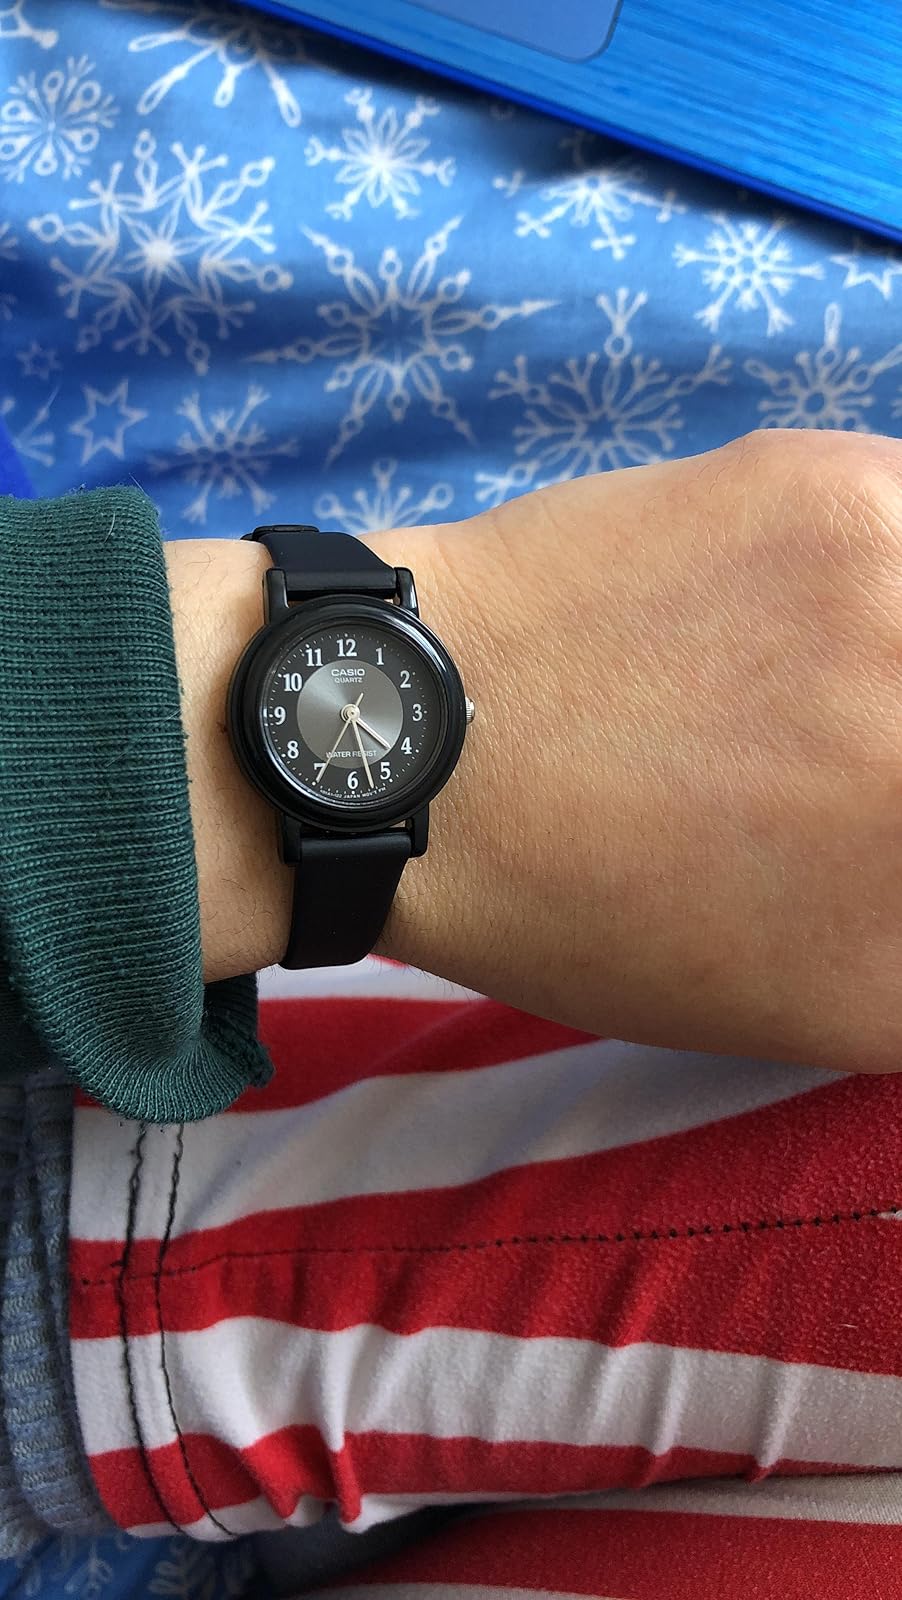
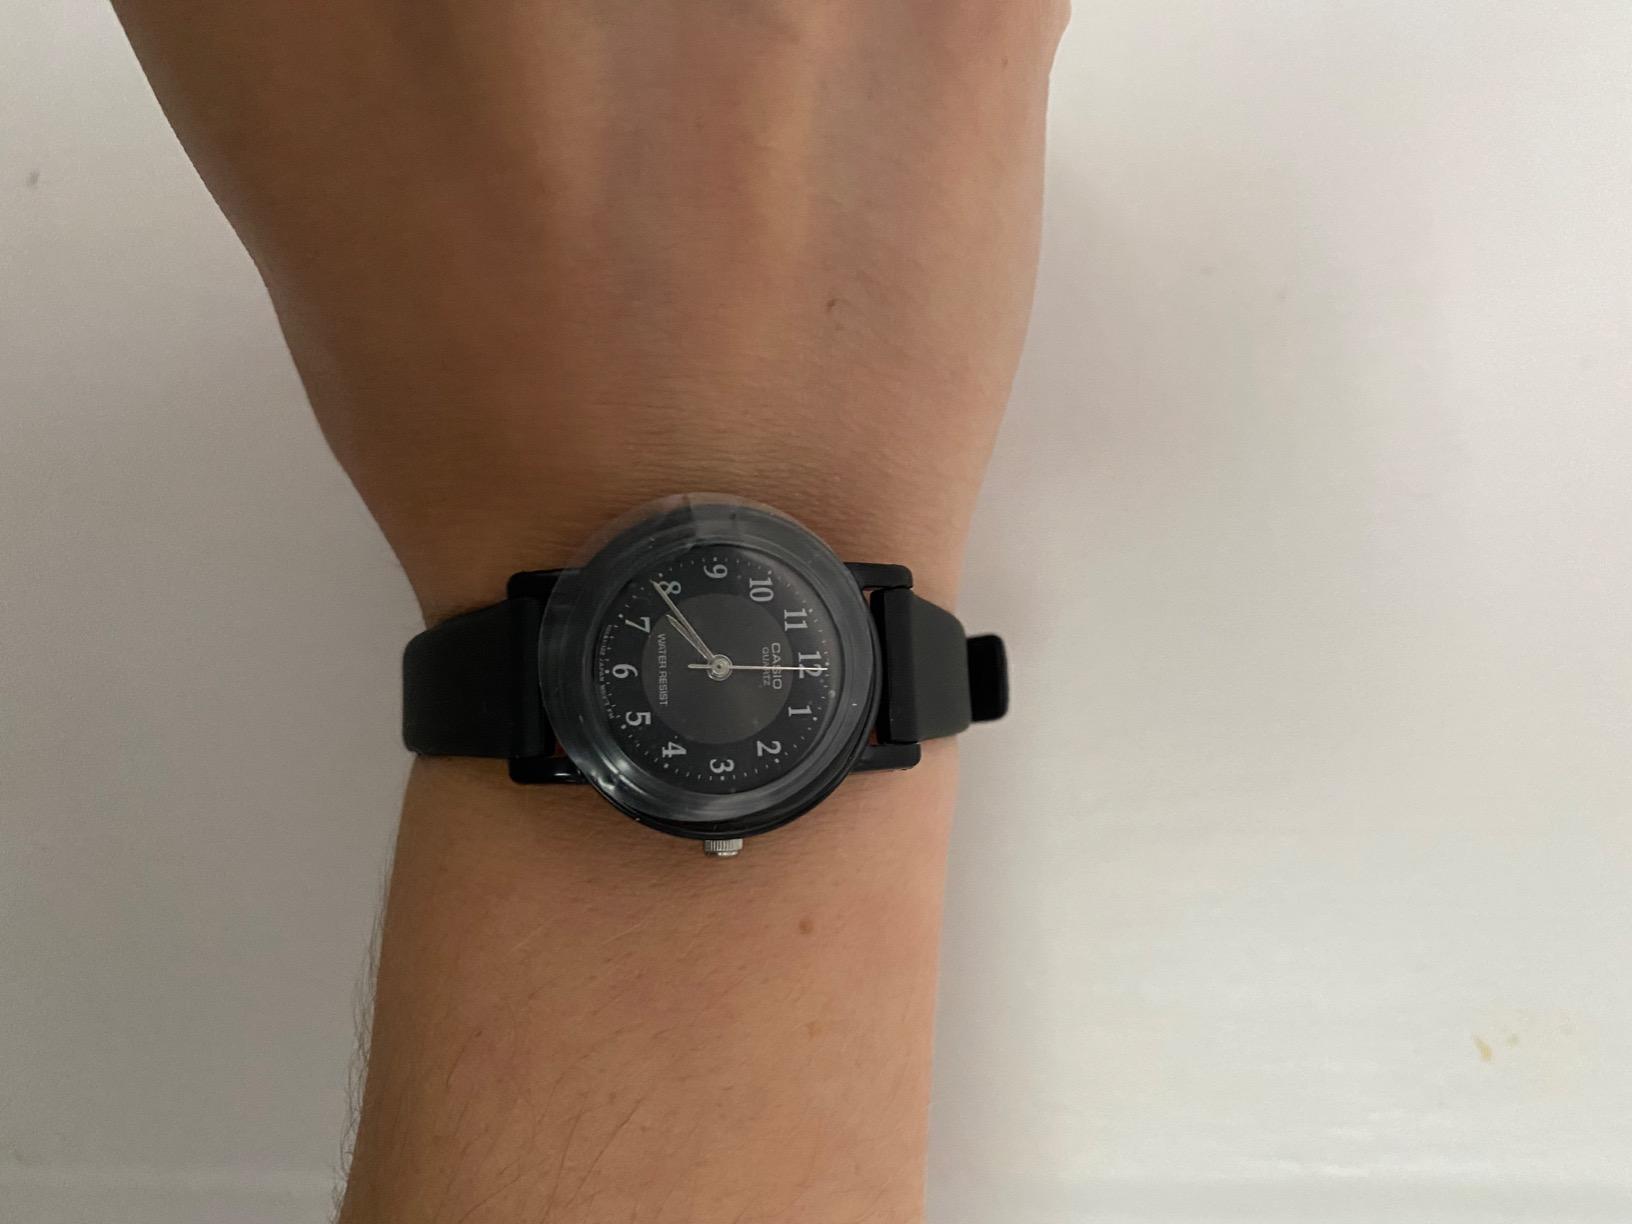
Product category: accessories_watch
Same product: yes